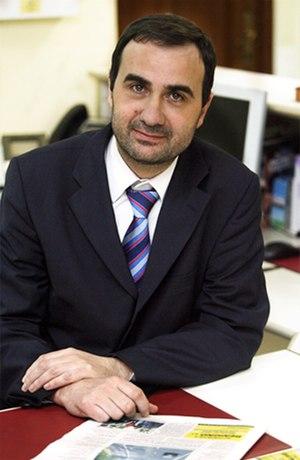
Pablo Villamar Díaz, né en 1961 à Narón, est un homme politique galicien, membre du Bloc nationaliste galicien. Il est le représentant du BNG à Naron et vice-président de la province de La Corogne.